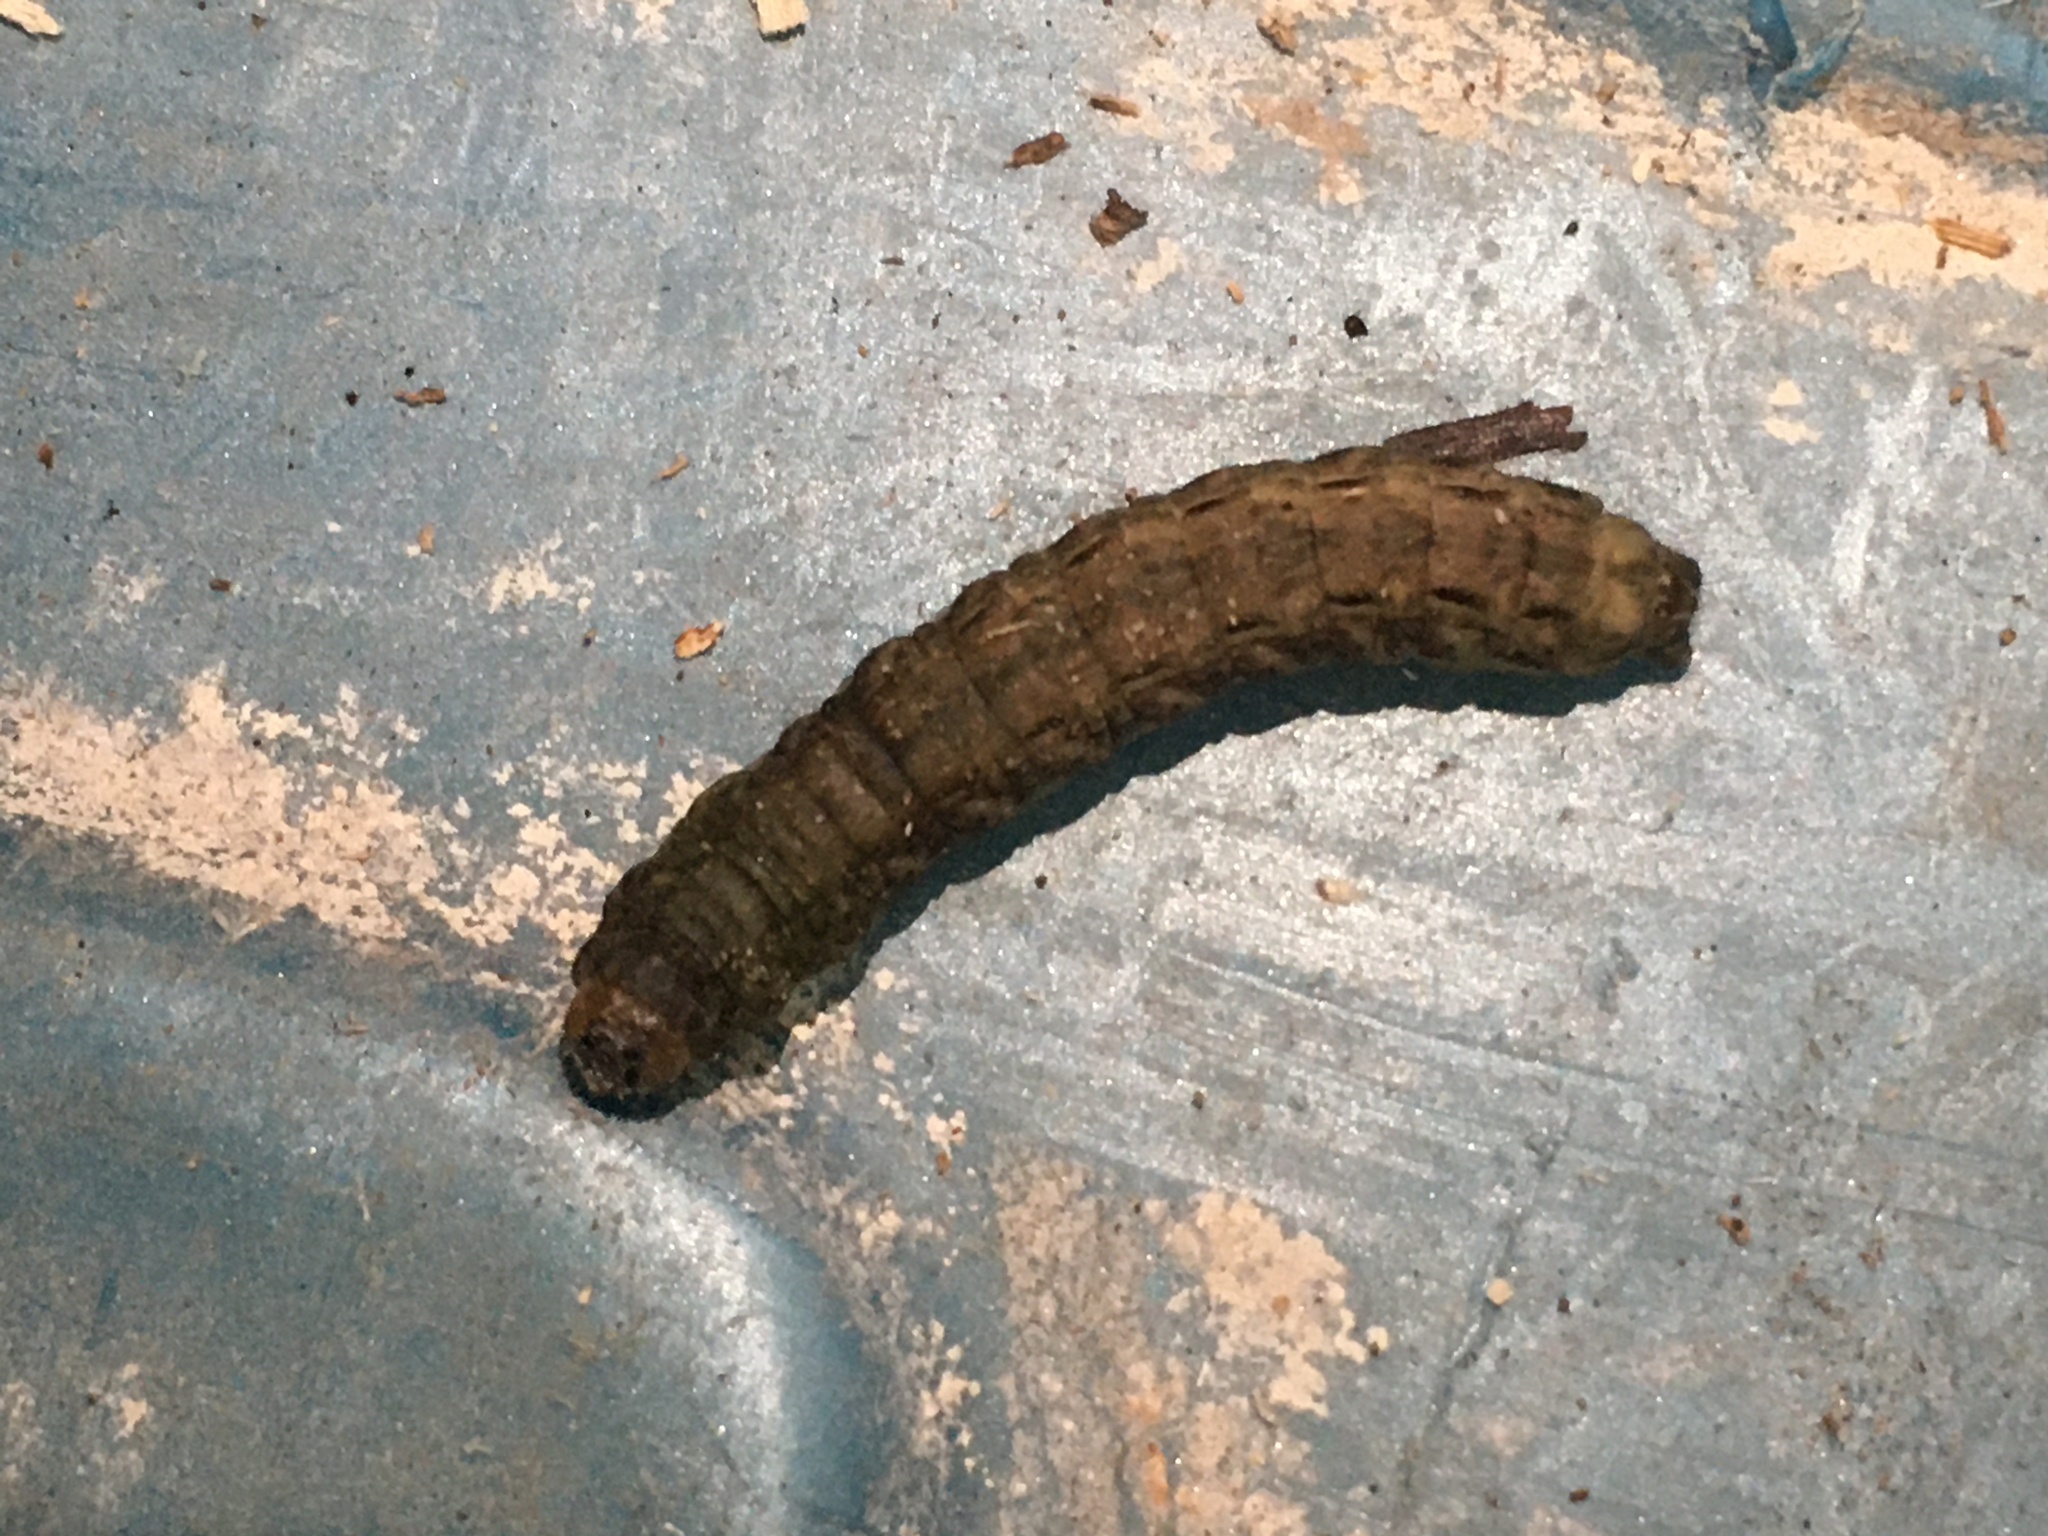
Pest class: cutworms